Edgar Johnson Allen

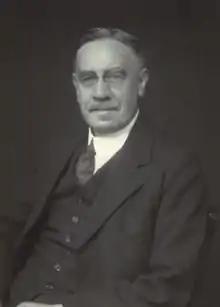
Allen in 1930

Edgar Johnson Allen (6 April 1866 – 7 December 1942) was a British marine biologist. He was elected a Fellow of the Royal Society in 1914 and won the Gold Medal of the Linnean Society in 1926 and the Royal Society's Darwin Medal in 1936.